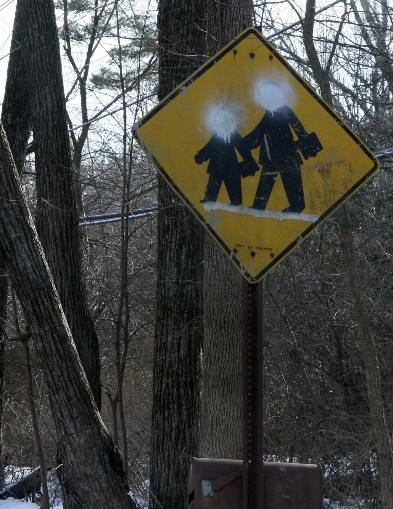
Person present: No